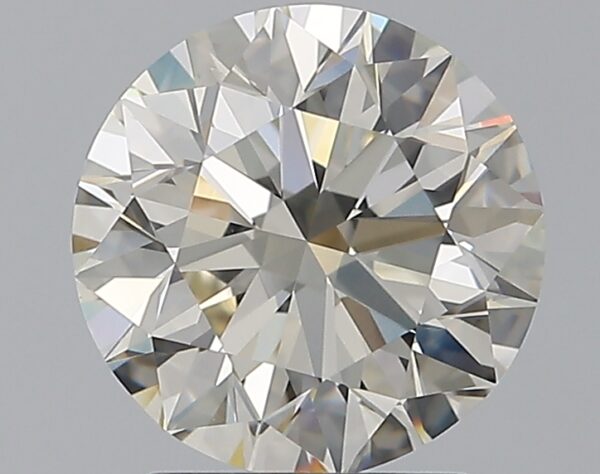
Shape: round
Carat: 2.01
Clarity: VVS2
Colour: J
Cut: EX
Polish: EX
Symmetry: EX
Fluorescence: ST
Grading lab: GIA
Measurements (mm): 7.98 x 8.03 x 5.03